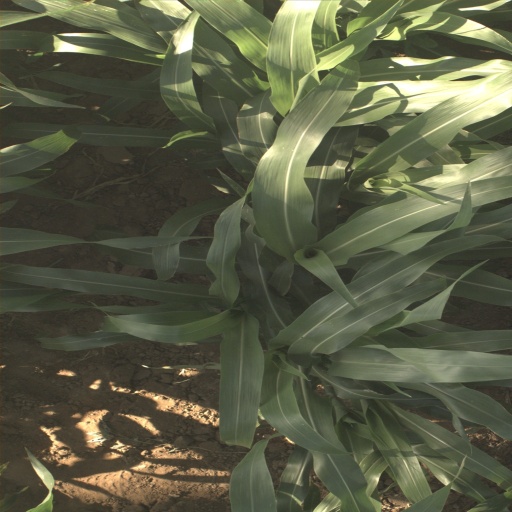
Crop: sorghum